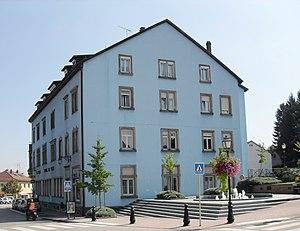
L'hôtel de ville de Hégenheim
Hégenheim est une commune française de la banlieue de Bâle, située dans le département du Haut-Rhin, en région Grand Est, mais aussi dans l'aire urbaine de Bâle - Saint-Louis et l'Eurodistrict trinational de Bâle.